Dordrecht

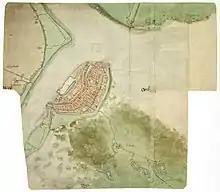
Dordrecht around 1565, by Jacob van Deventer

Dordrecht was granted city rights by William I, Count of Holland, in 1220, making it the oldest city in the present province of South Holland. In fact, Geertruidenberg was the first city in the historical county of Holland to receive city rights, but this municipality currently is part of the province of North Brabant.